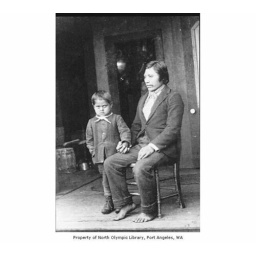
Sam and his son at the Pullen house in Skagway, Alaska